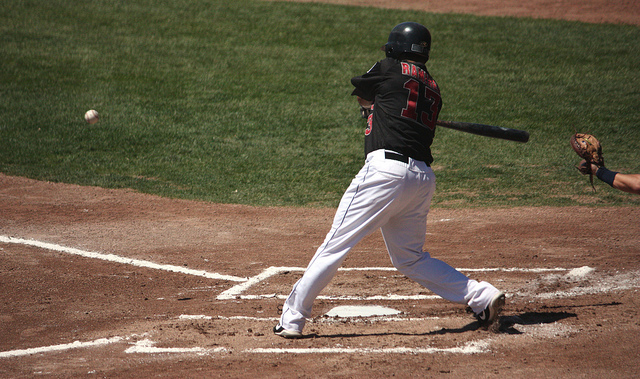
các cầu thủ bóng chày đang thi đấu ở trên sân